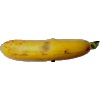
Label: banana_lady_finger